Miller Group (construction company)

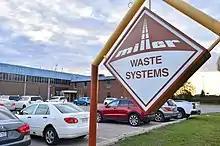
Miller Group Markham Office

The Miller Group is a diverse transportation construction company based in Markham, Ontario, Canada where its Corporate Head Office is located. Its U.S. headquarters is located in Morrow, Georgia.